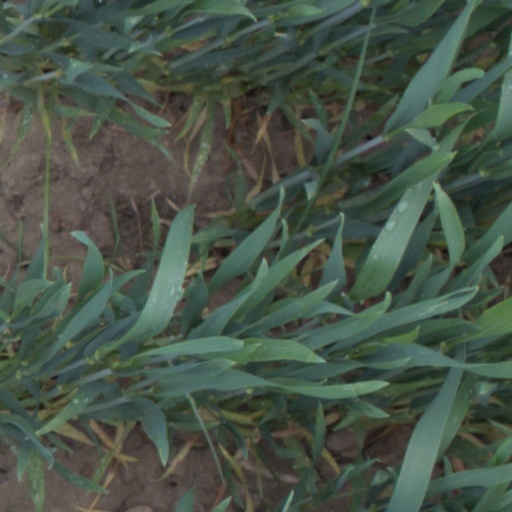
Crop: wheat